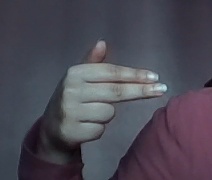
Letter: ghain